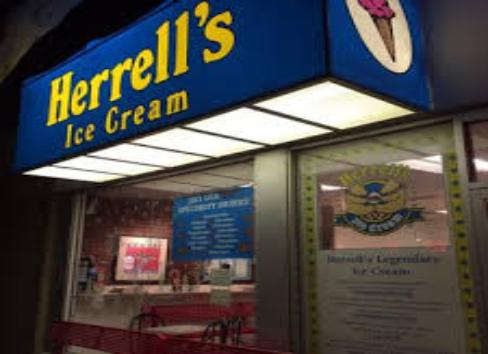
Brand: Herrell's Ice Cream
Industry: Food